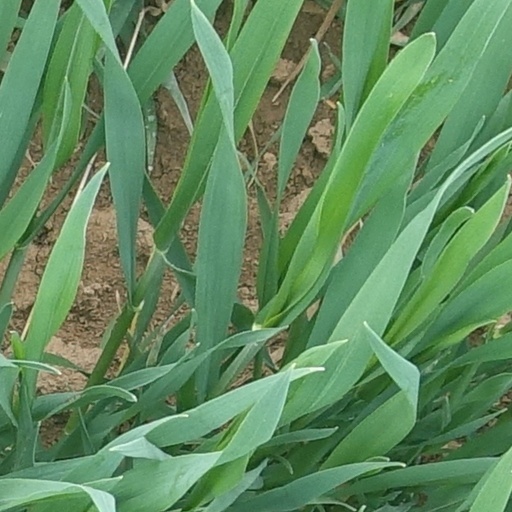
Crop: wheat